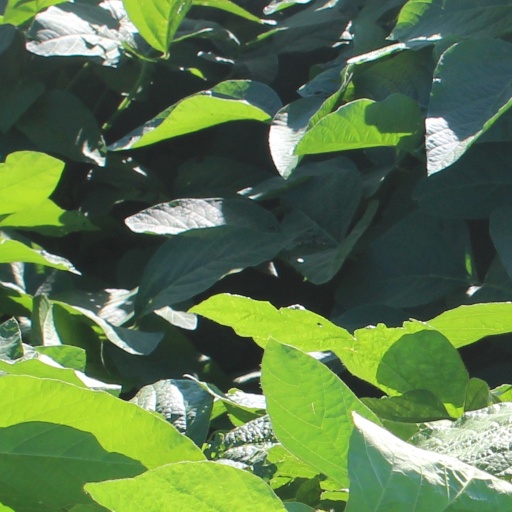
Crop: soybean